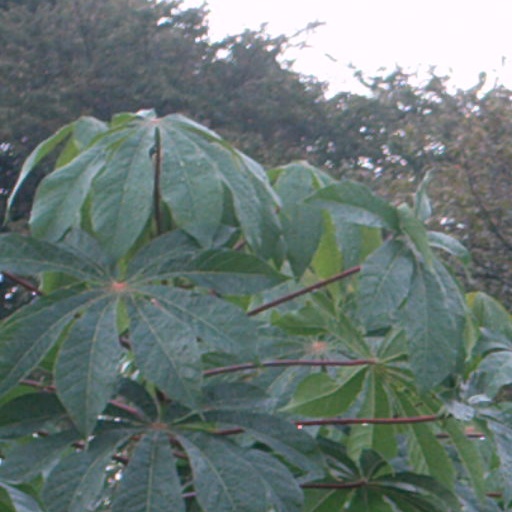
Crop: cassava